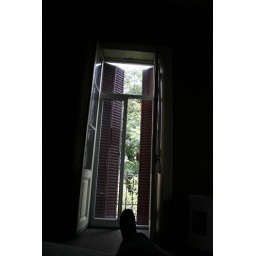
Tall, narrow windows and doors are extremely common in Buenos Aires.